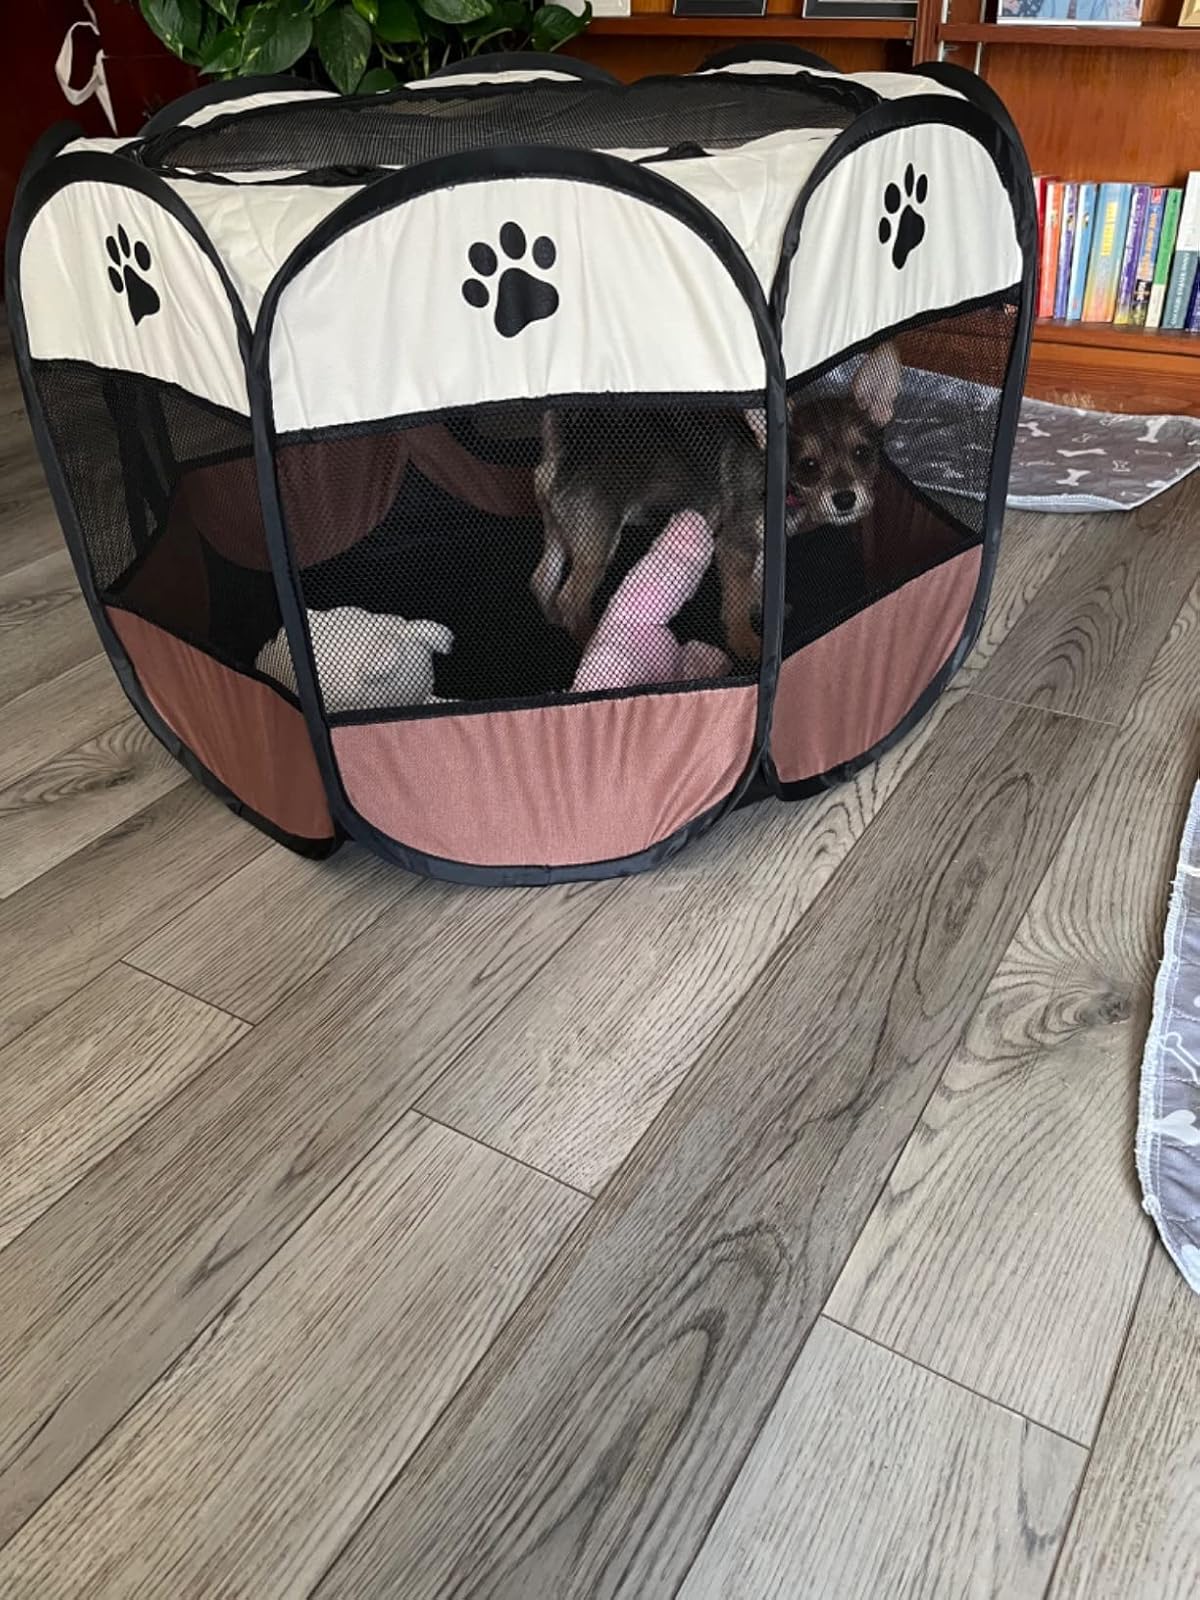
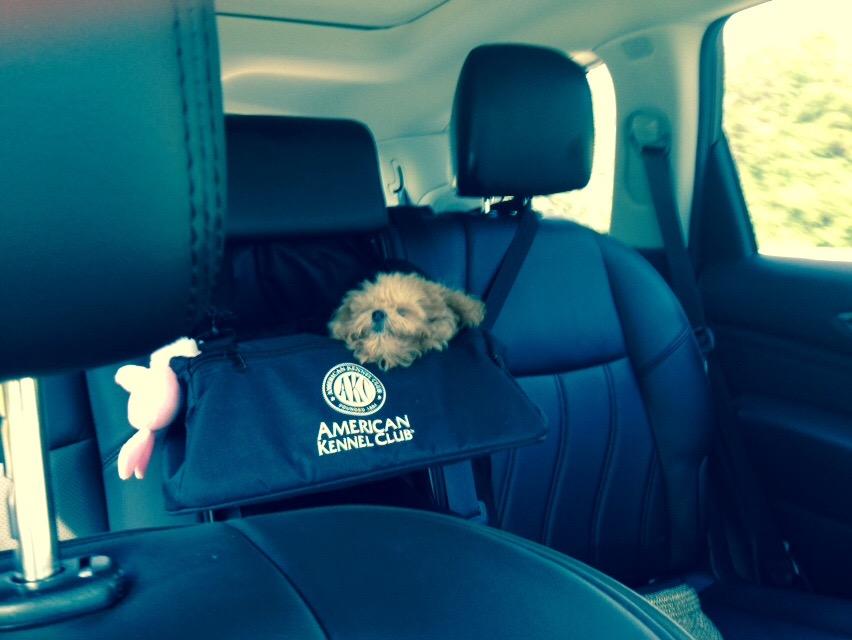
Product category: items_kennel
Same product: no